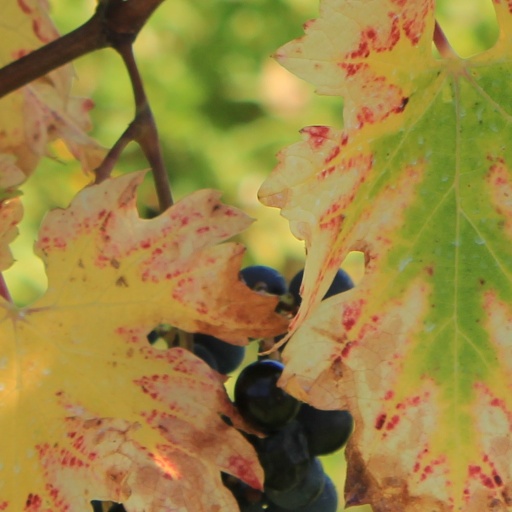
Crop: grape